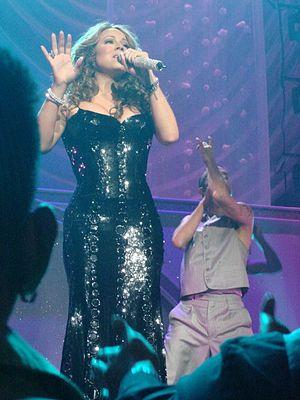
All I Want for Christmas Is You est une chanson de Mariah Carey présente sur son album Merry Christmas. Elle en est le premier single, sorti le 1ᵉʳ novembre 1994, sous le label Columbia Records. La chanson est écrite et produite par Carey et Walter Afanasieff. La chanson inclut des sons de cloches, des chœurs et l'utilisation de synthétiseurs. Les paroles déclarent que le protagoniste ne veut pas de cadeaux à Noël mais veut partager ses vacances avec son amoureux.
When You Believe est une chanson des artistes américaines Mariah Carey et Whitney Houston. La chanson a été écrite et composée par Stephen Schwartz de DreamWorks pour la bande originale The Prince of Egypt. Une autre version de When You Believe sort en single et est produite par Babyface pour la bande originale. De plus, la chanson est incluse dans le quatrième album studio de Houston, My Love Is Your Love et la première compilation de Carey, #1's. La chanson est décrite comme une grande ballade avec des paroles éloquentes et charismatiques qui décrivent l'habileté de chaque personne à faire des miracles lorsqu'ils croient Dieu.